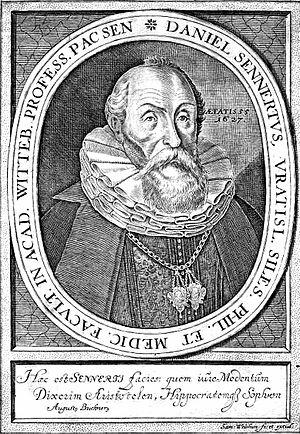
Daniel Sennert était un médecin allemand, professeur à l'Université de Wittemberg. Il contribua à la renaissance de l'atomisme. On lui attribue la première description clinique de la rubéole en 1619, qu'il appela rötheln, et que les Anglais appelleront german measles.